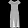
Label: Dress